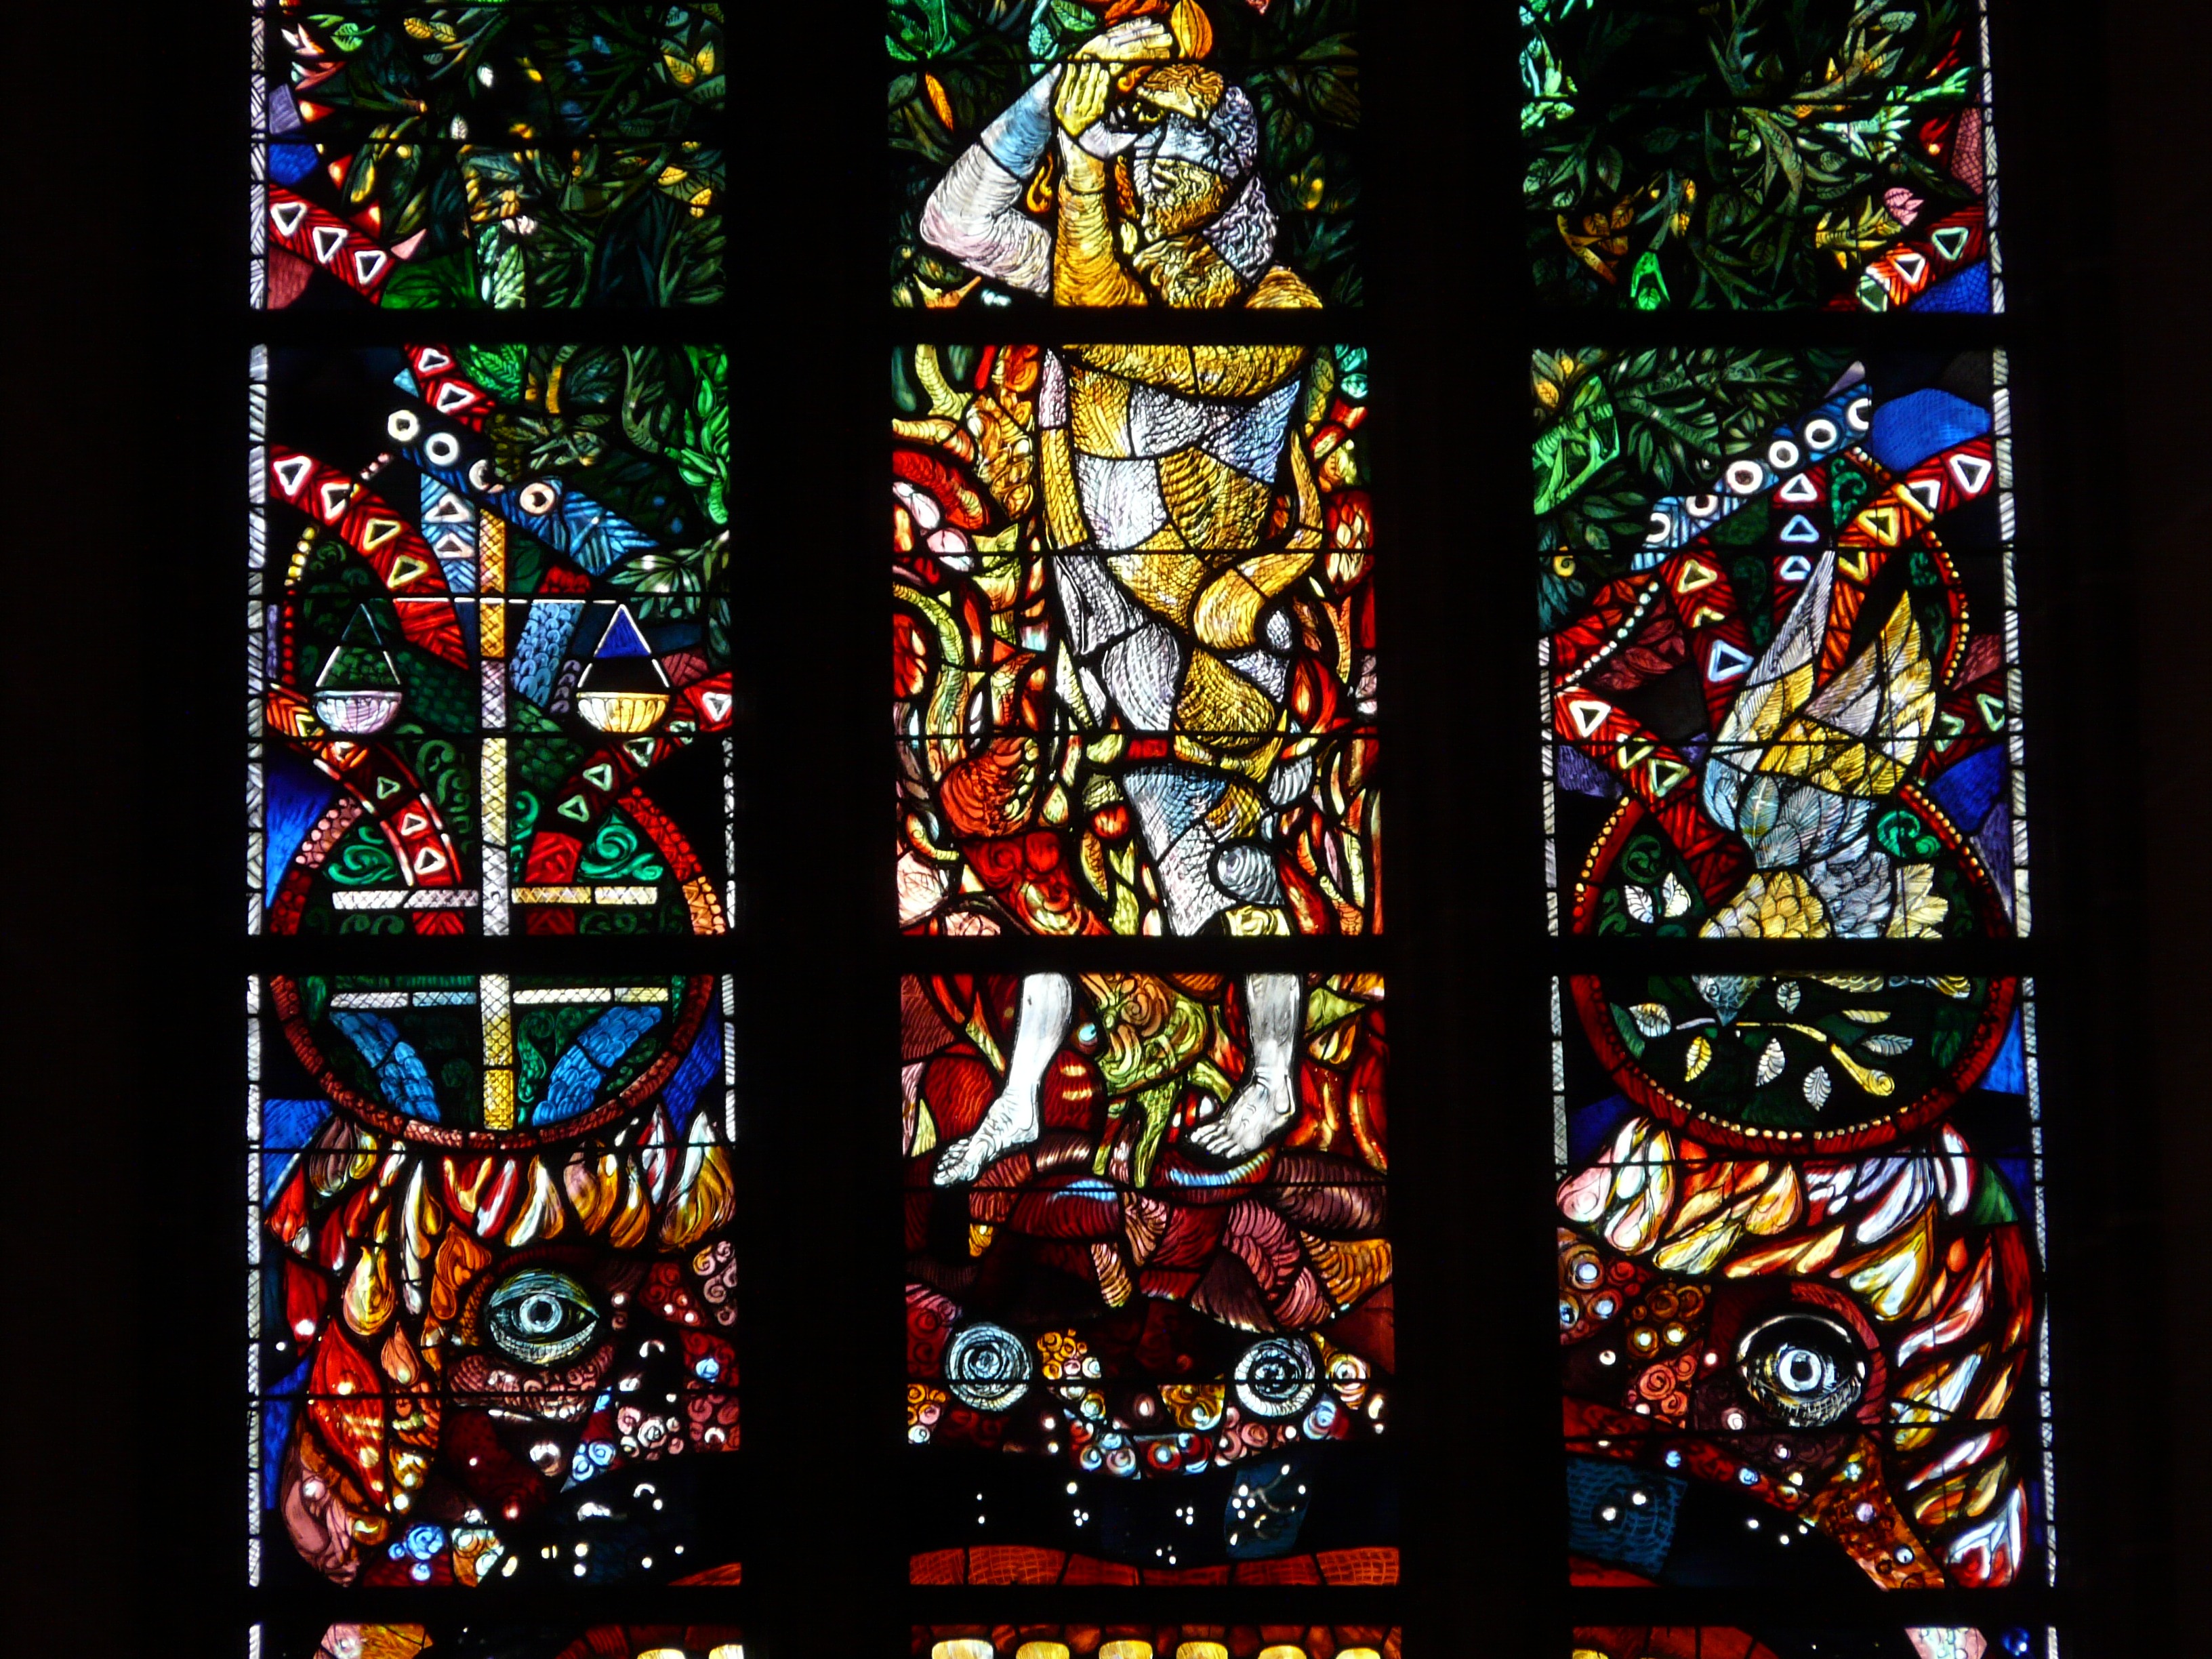
window, glass, church, colorful, material, stained glass, holy, believe, ulm, church window, glass window, munster, ulm cathedral